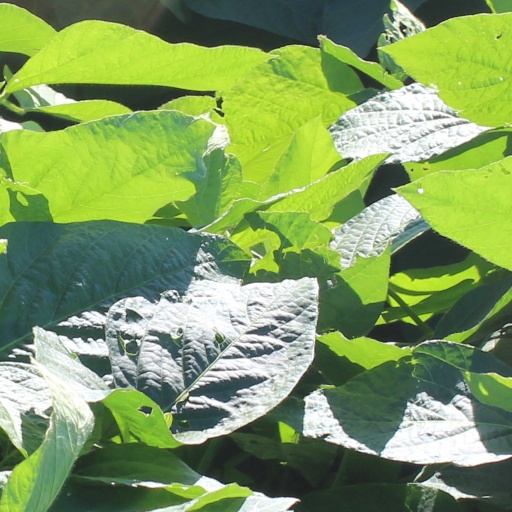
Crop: soybean